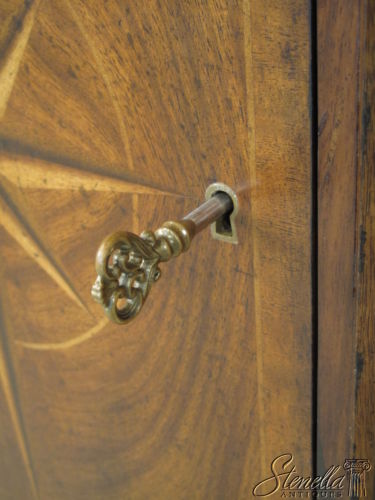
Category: cabinet